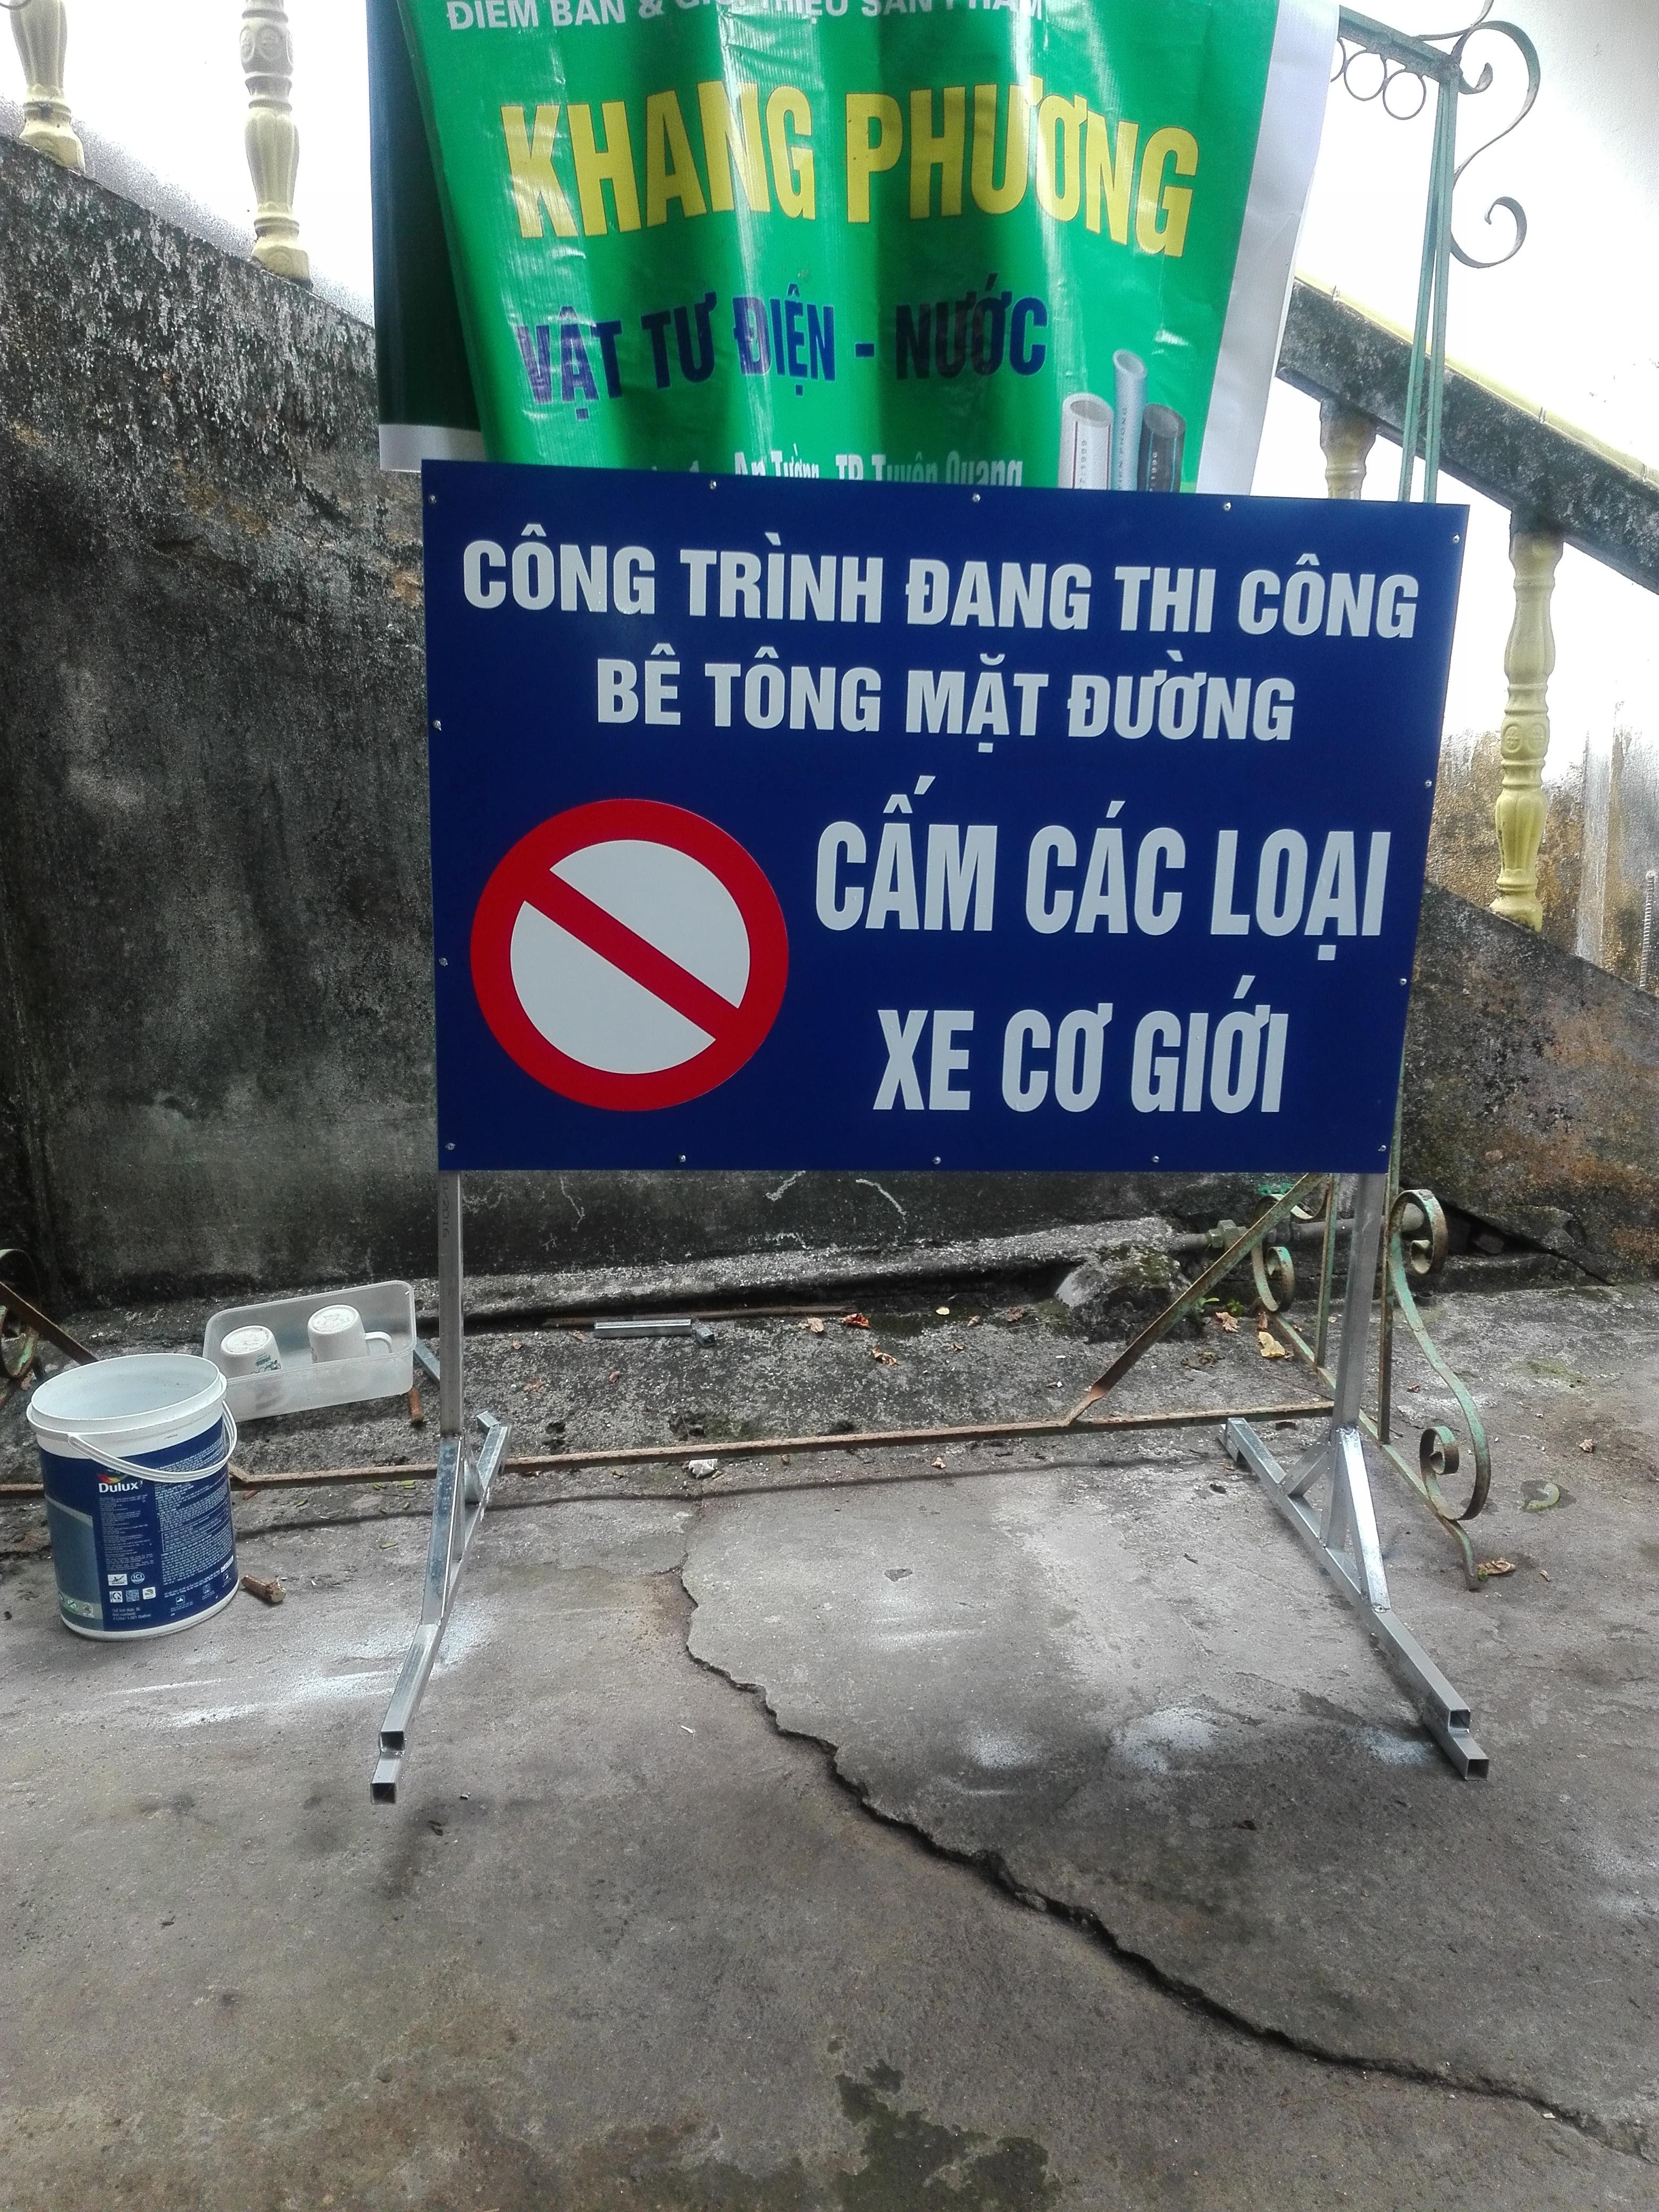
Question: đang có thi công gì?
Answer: đang có thi công bê tông mặt đường